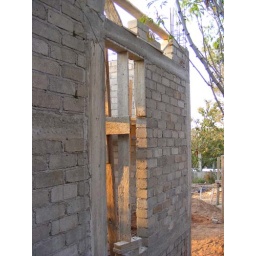
rear main bedroom door with louvred windows above copy